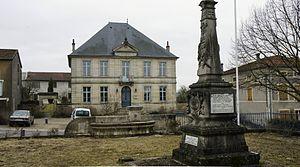
La Mairie de Pierrefitte-sur-Aire (Meuse, France).
Pierrefitte-sur-Aire est une commune française située dans le département de la Meuse, en région Grand Est.